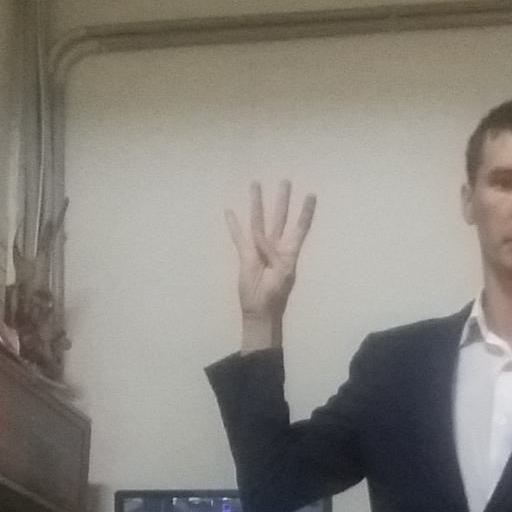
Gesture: four